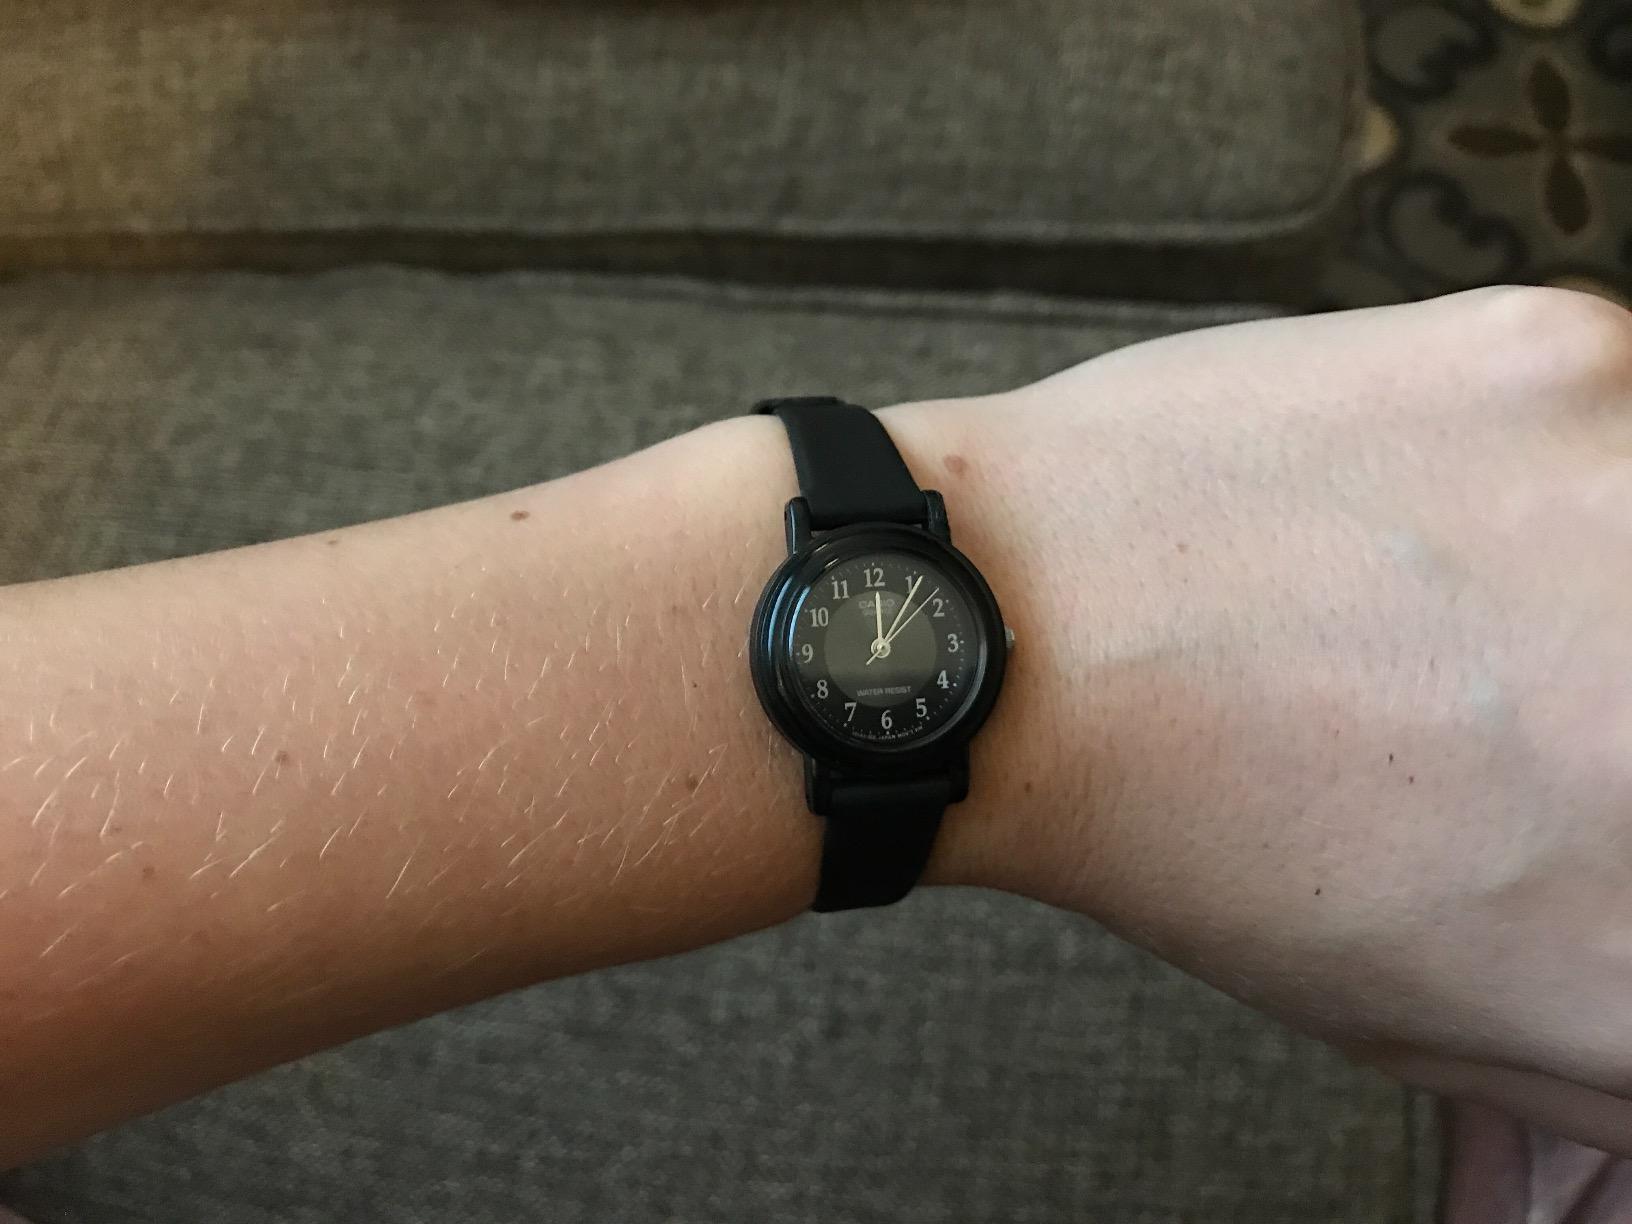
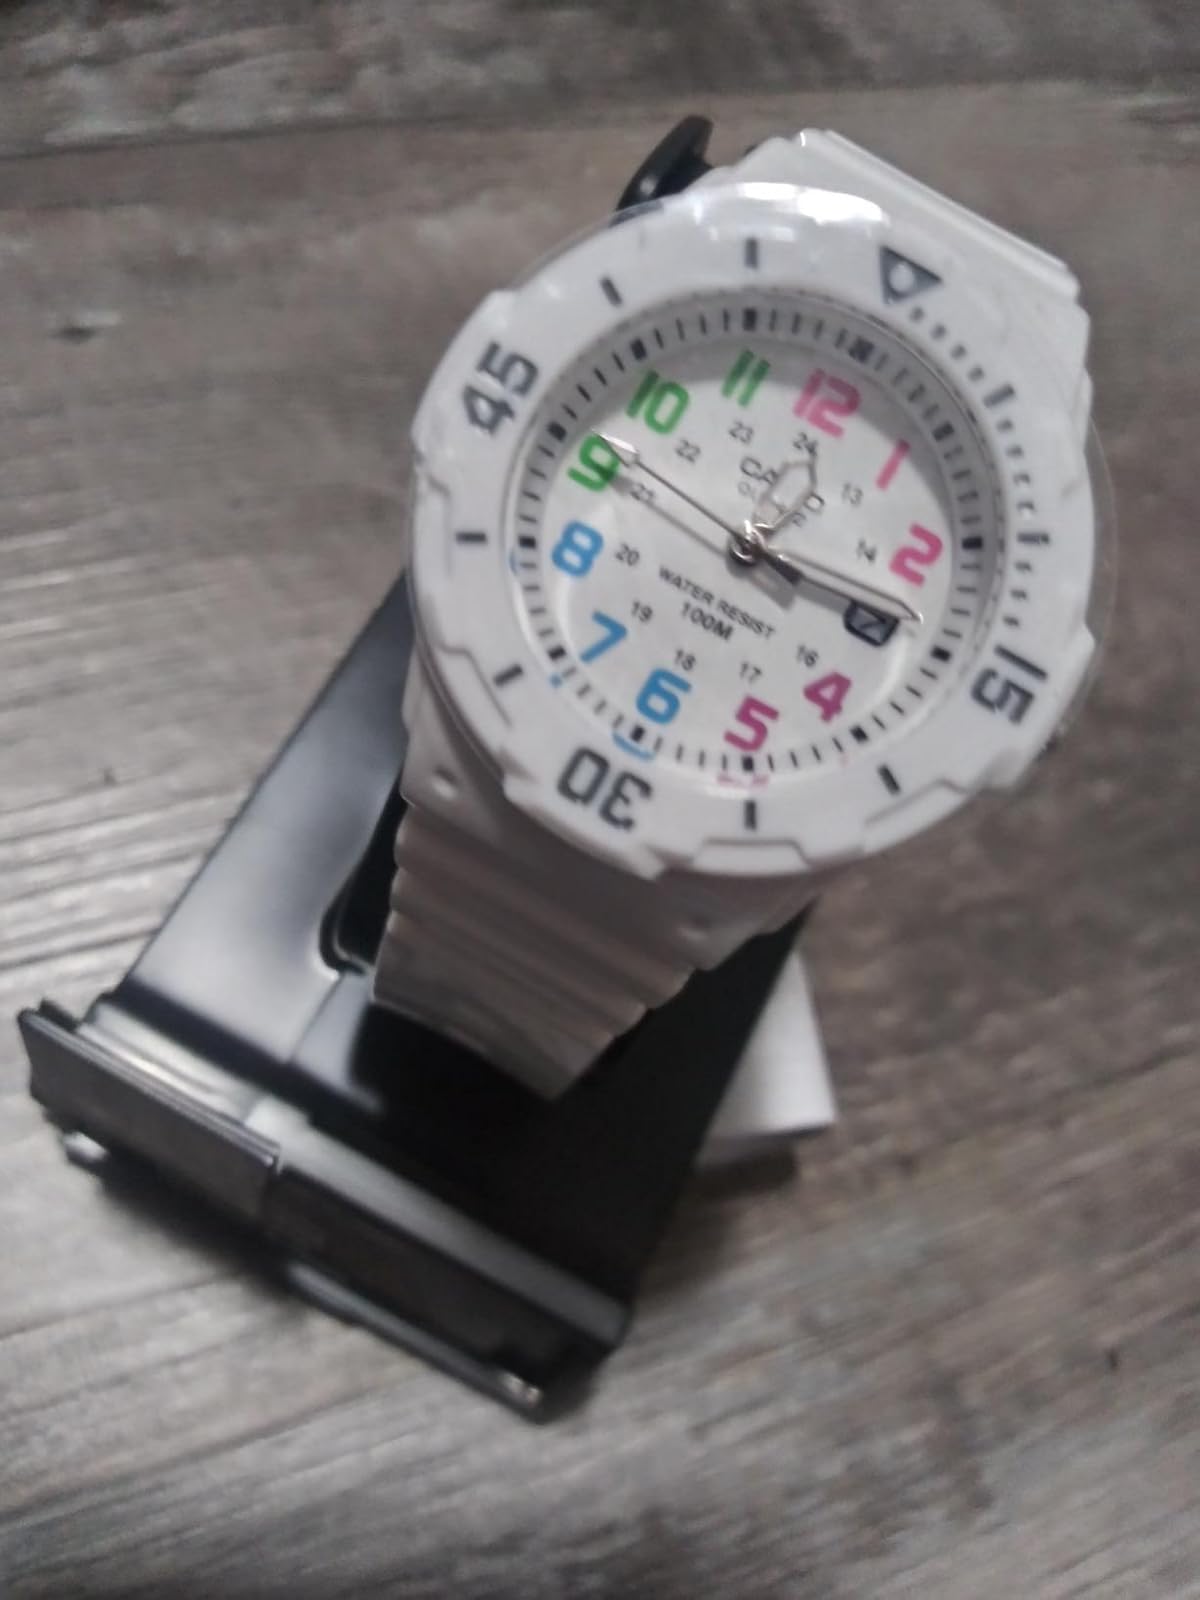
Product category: accessories_watch
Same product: no